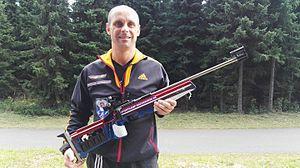
Carsten Heymann, né le 7 janvier 1972 à Sebnitz, est un biathlète allemand. Il est monté sur six podiums individuels en Coupe du monde.